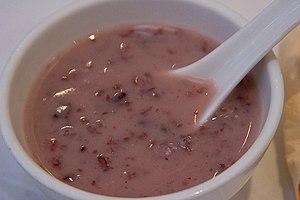
Tong sui est un terme générique désignant chez les cantonophones une soupe ou un custard sucré, servi comme dessert dans la cuisine cantonaise.